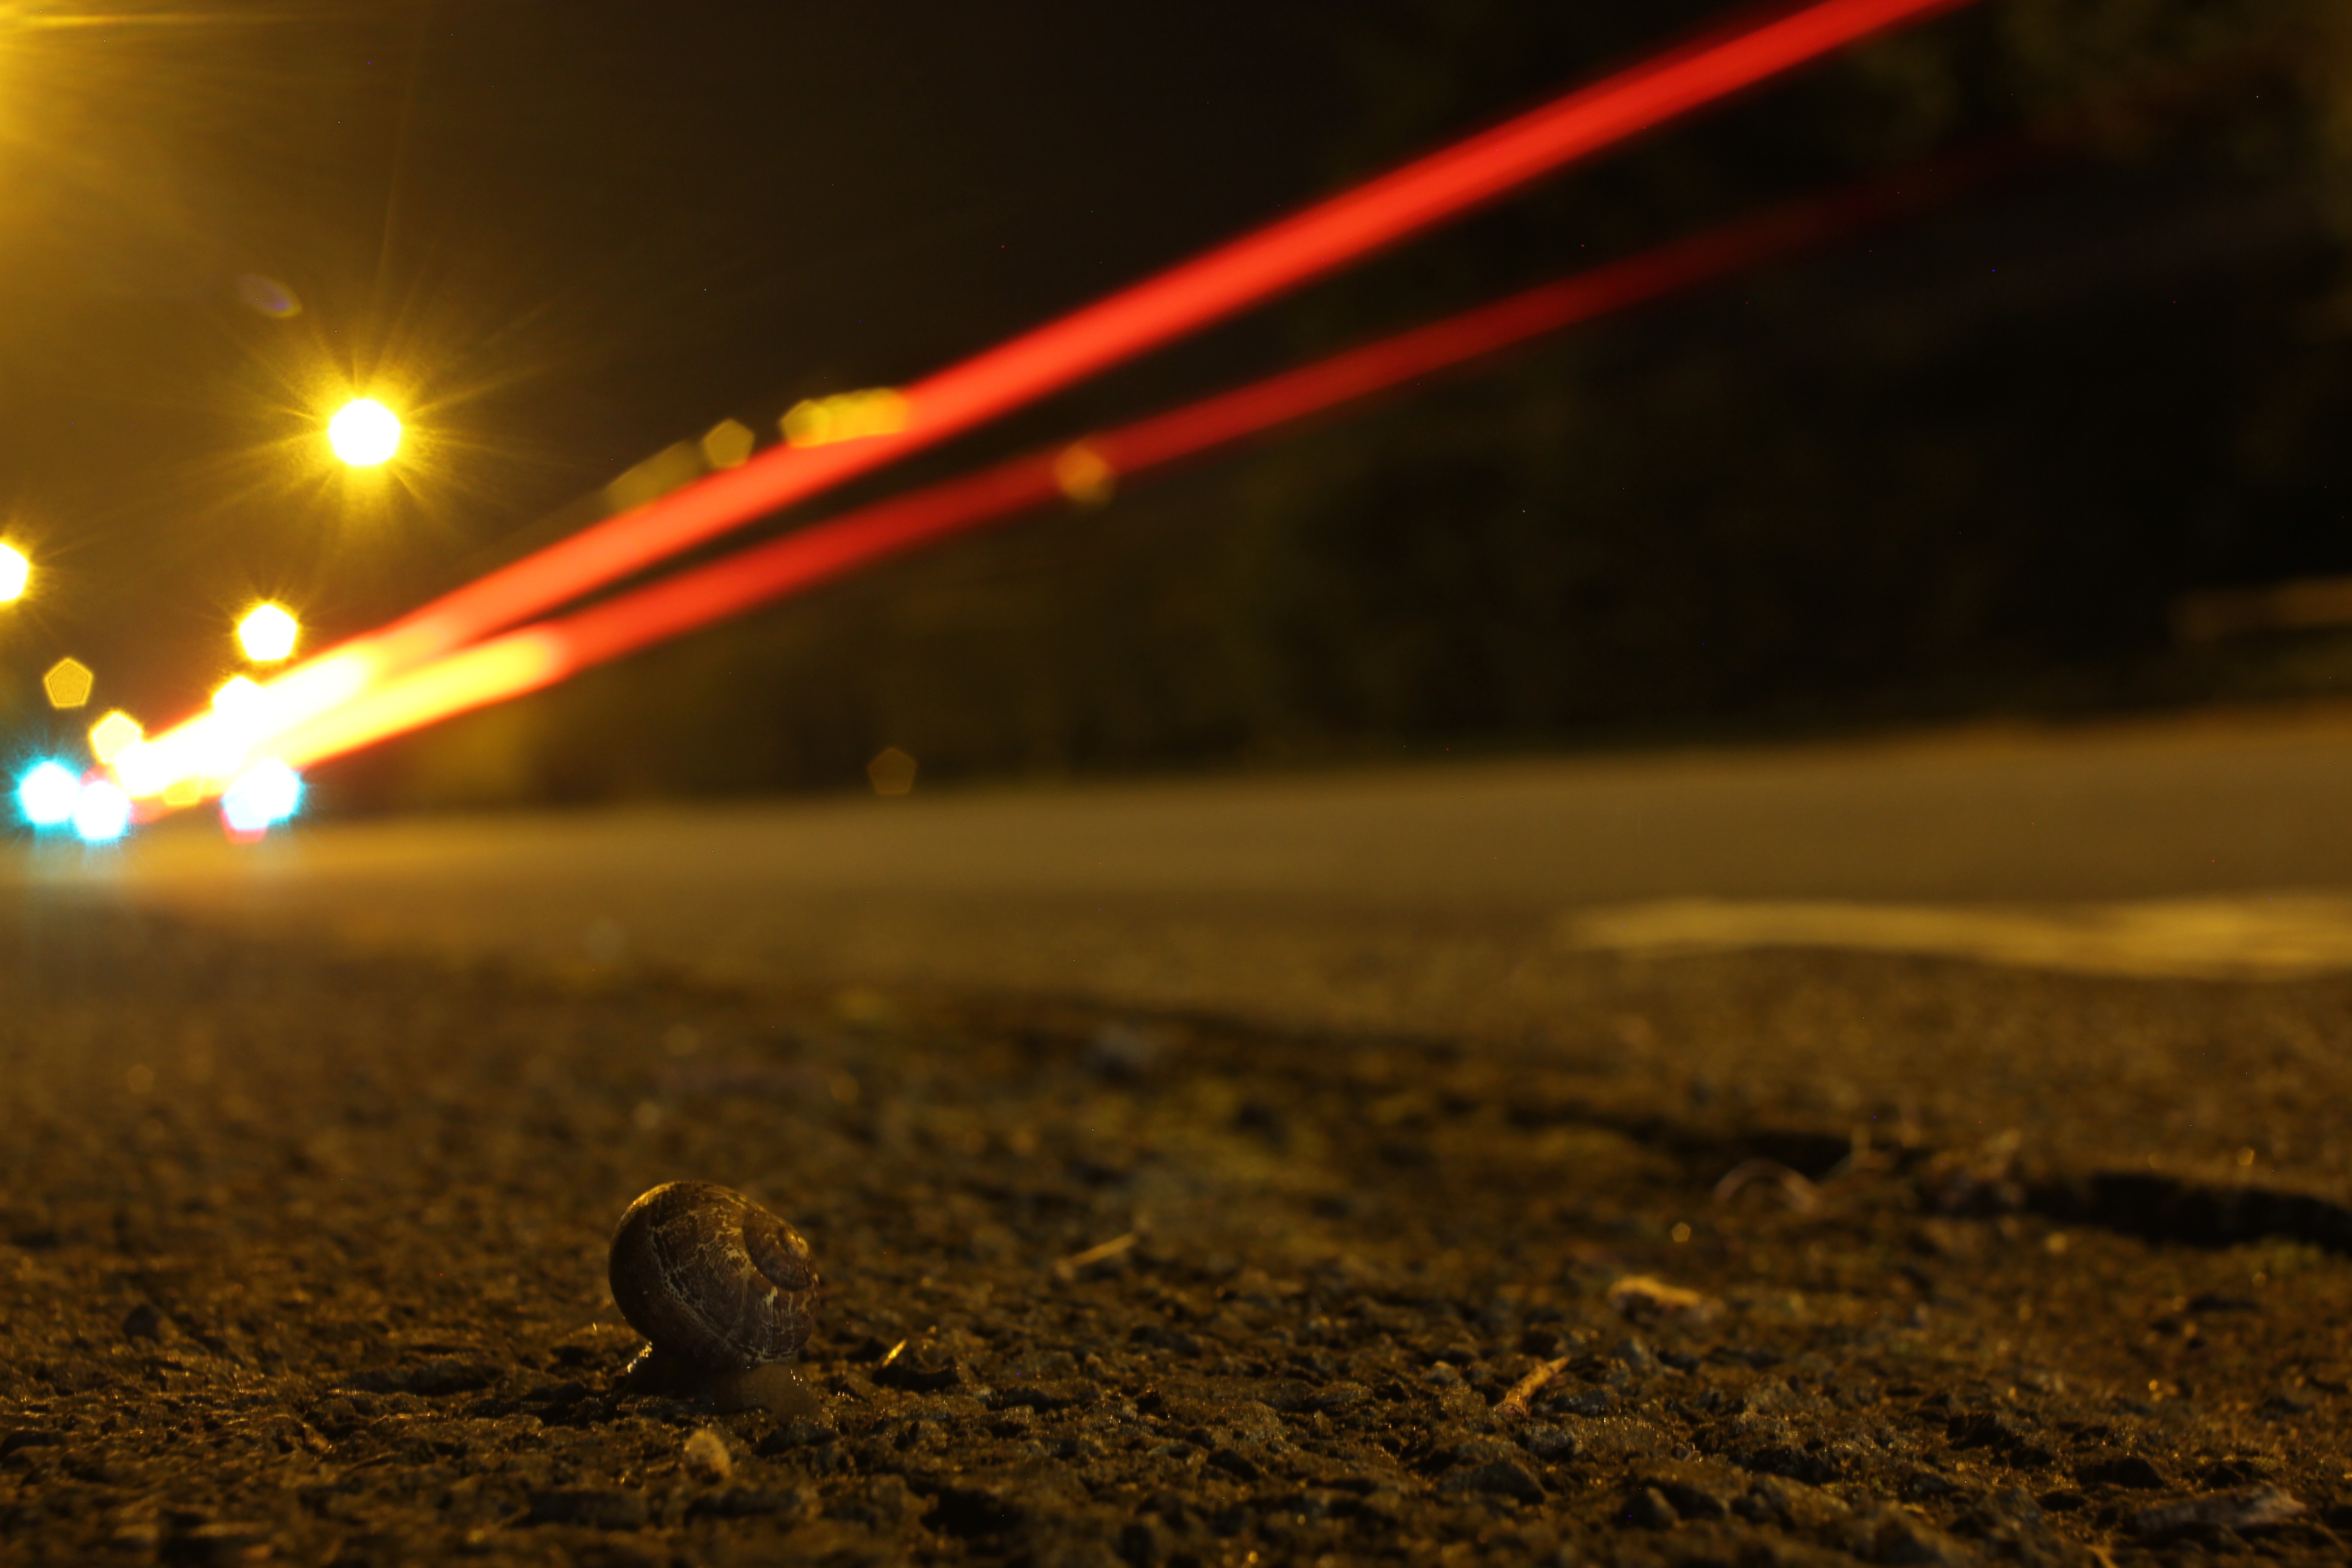
light, night, morning, evening, darkness